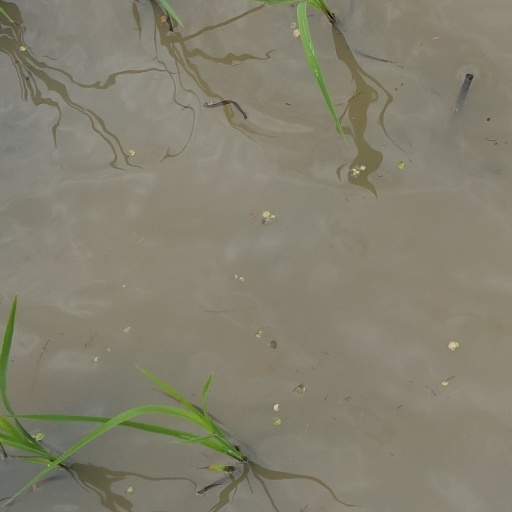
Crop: rice